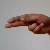
The image shows a hand gesture representing the letter 'H' in Indian Sign Language.